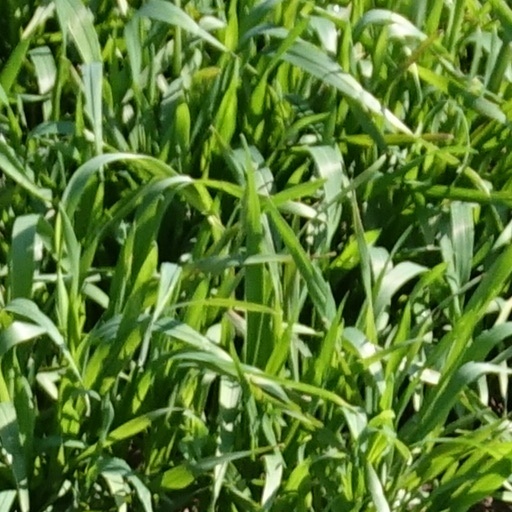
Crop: wheat